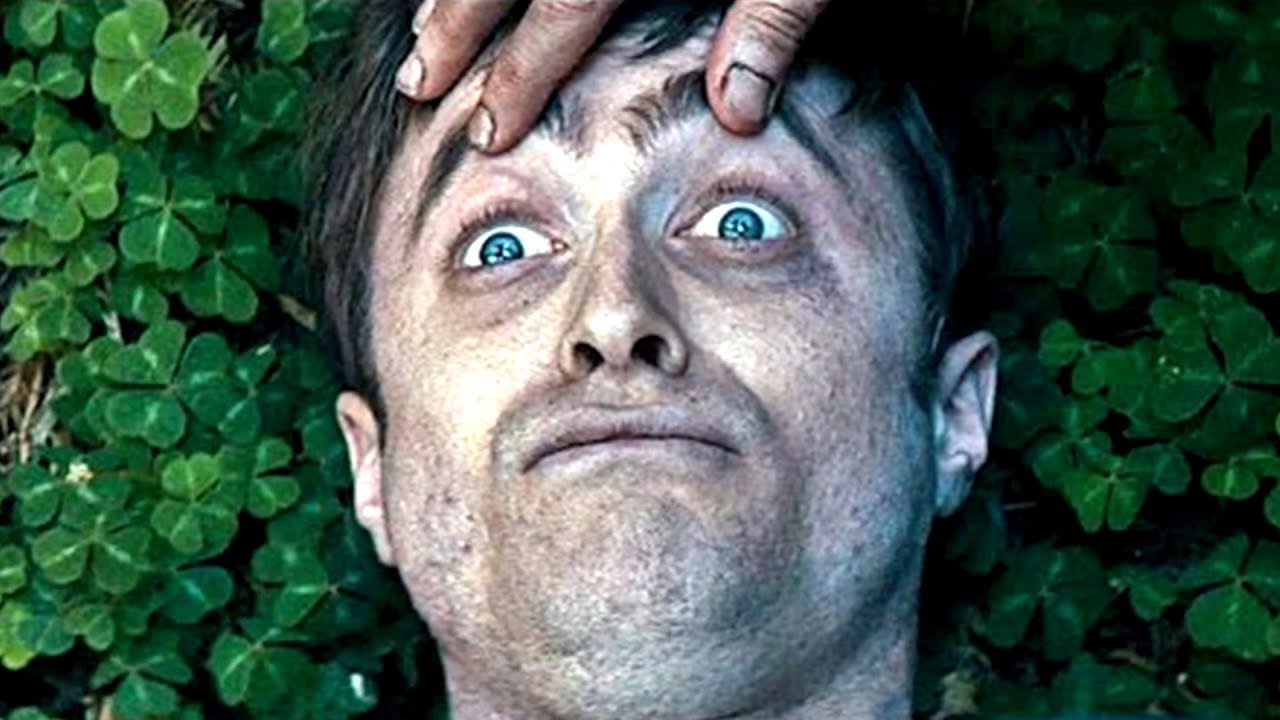
Gender: men